387th Air Expeditionary Group

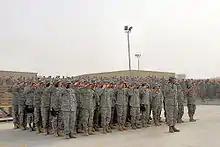
Formation of Airmen deployed to the 387th Air Expeditionary Group lead the 386th Air Expeditionary Wing as they render a salute during a Memorial Day ceremony 26 May 2008 at an air base in the Persian Gulf Region. During the ceremony, a 21-gun salute was conducted along with a laying of a wreath to honor the men and women who have died in military service.

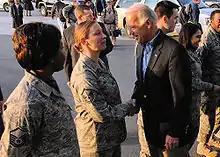
Airmen from the 387th Air Expeditionary Group greet Vice President-elect Joe Biden as he boards an aircraft headed to Iraq 12 January 2008. Vice President-elect Biden is headed into Iraq as part of his trip to the region.

The 387th Air Expeditionary Group (387 AEG) is a provisional United States Air Force direct reporting unit at Ali Al Salem Air Base, Kuwait under United States Air Forces Central Command (USAFCENT). As a provisional unit, it may be activated or inactivated at any time. In 2016, the groups mission was to provide support for base operations, coordination with host nation partners, and administration of the Joint Expeditionary Tasked individual augmentees in the United States Central Command (USCENTCOM) area of responsibility.